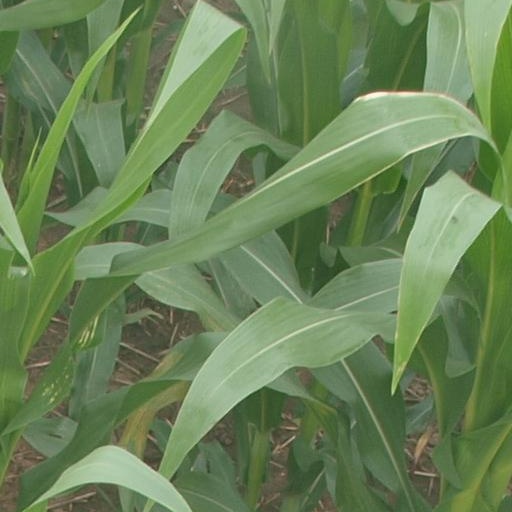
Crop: maize; corn